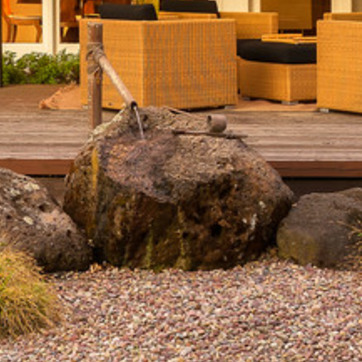
Material: stone